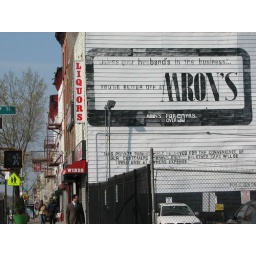
Here's the parking lot sign for Aaron's, a well-known women's clothing store run by orthodox jews.